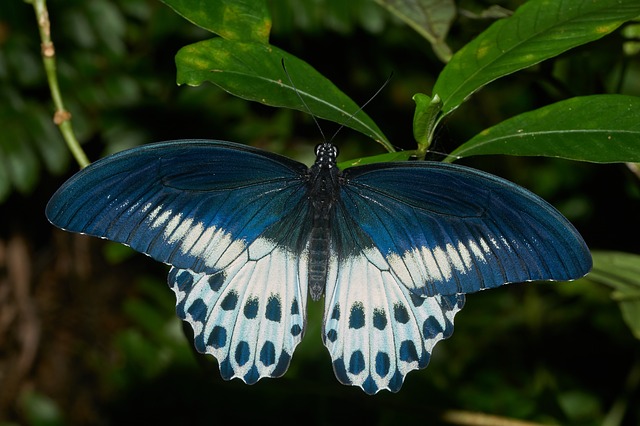
Label: farfalla